Marian Tomaszewski

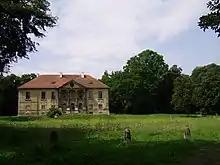
The classicist Pławowice palace in 2007

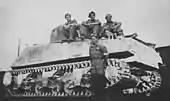
Marian Bronisław Tomaszewski (top middle) with tank crew, Italy

In 1941 Tomaszewski was assigned to the 6th Armoured Regiment "Children of Lwów", which at the time was still a Reconnaissance Battalion formed and designated for special duties, as an independent unit. As a cadet officer he left the Soviet Union in Spring 1942, and was sent to Egypt via Iraq and Palestine to undertake radio & signals training. While in Egypt the situation at Gazala became so desperate that his signals course was suspended and by June 1942, he was, along with other members on his course, requisitioned ad hoc under British command, ferried by night to Tobruk and posted on the front line. He took part in the Second Battle of Tobruk and was evacuated by sea under Stuka bombardment before its fall. He was one of the few Poles to have been both captive in the Soviet Union and to have seen action in North Africa, for which he received the Africa star. He went on to complete his radio training in Egypt and rejoined his unit, the bulk of which left the Soviet Union in Autumn 1942, now in Iraq. By the end of 1942 the 6th Reconnaissance Battalion was transformed into the 6th Armoured Regiment and Tomaszewski now retrained as a tank commander.